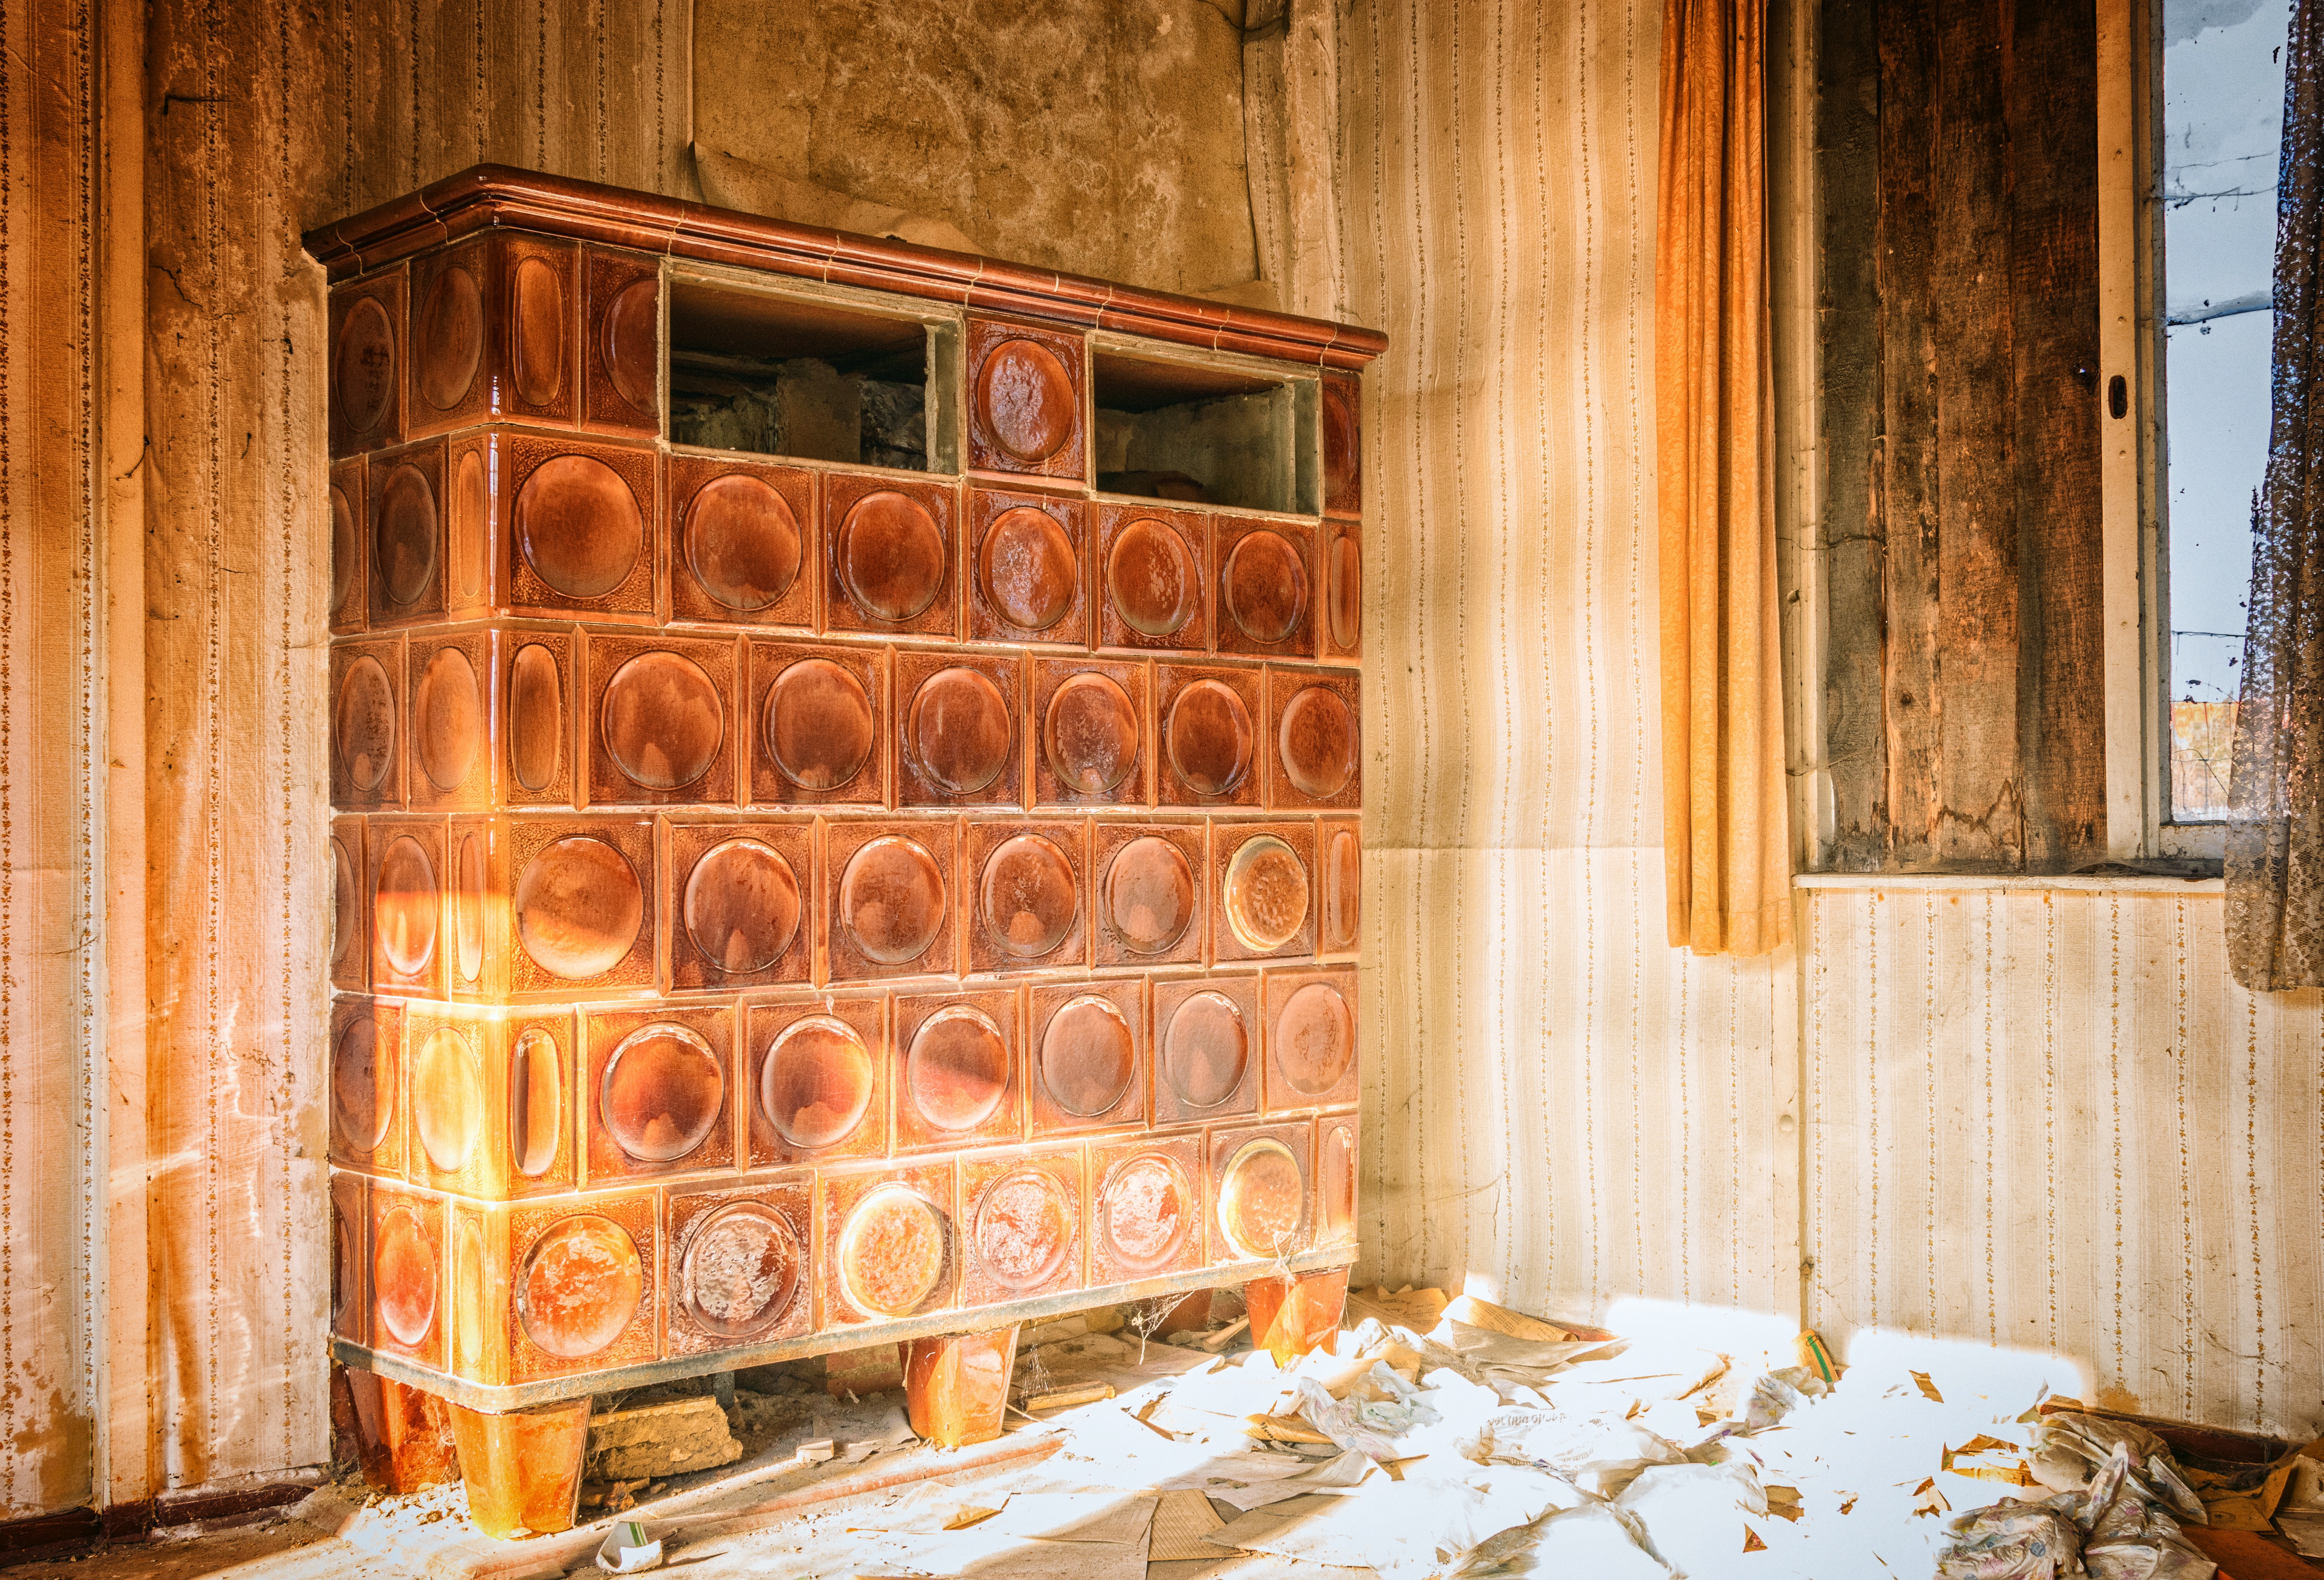
wood, house, old, home, wall, brown, abandoned, nostalgia, tile, empty, furniture, room, heat, stove, interior design, transience, design, still, oven, mood, past, leave, lost places, pforphoto, ailing, run down, get out, abandoned place, formerly, tiled stove